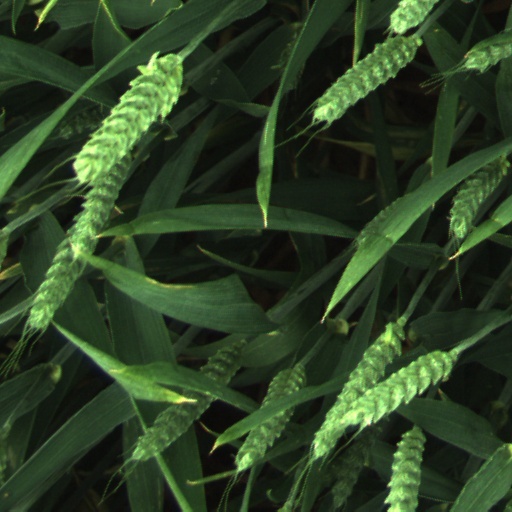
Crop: wheat